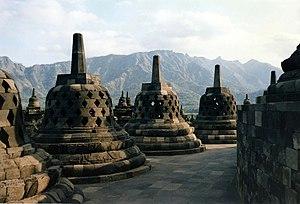
Borobudur, Java, Indonésie
La dynastie Sailendra est une dynastie indonésienne ayant régné sur l'ancien royaume de Mataram et Srivijaya, sur l'île de Java, à partir du VIIIᵉ siècle. Leur règne est marqué par une renaissance culturelle de la région dont témoigne le temple de Borobudur, aujourd'hui classé au patrimoine mondial de l'Unesco.